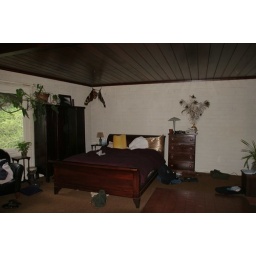
As I'm still working on the floor of our bed room we sleep in the living room.